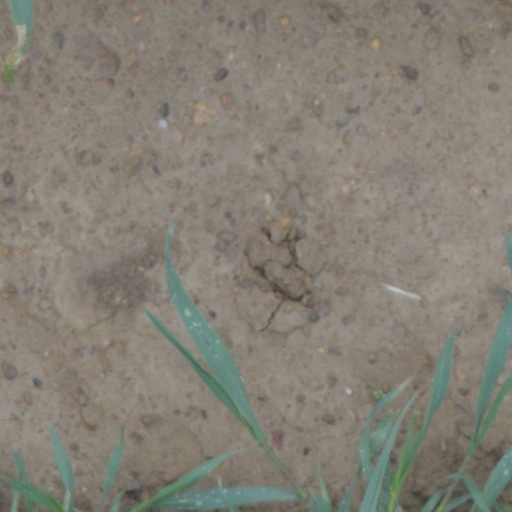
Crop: wheat